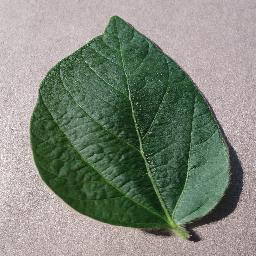
Label: Soybean___healthy